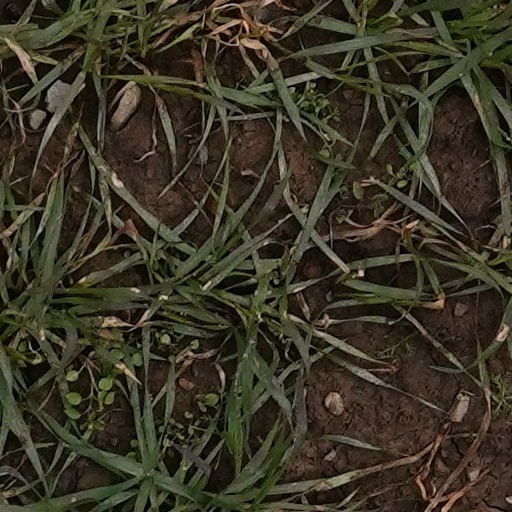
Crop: wheat